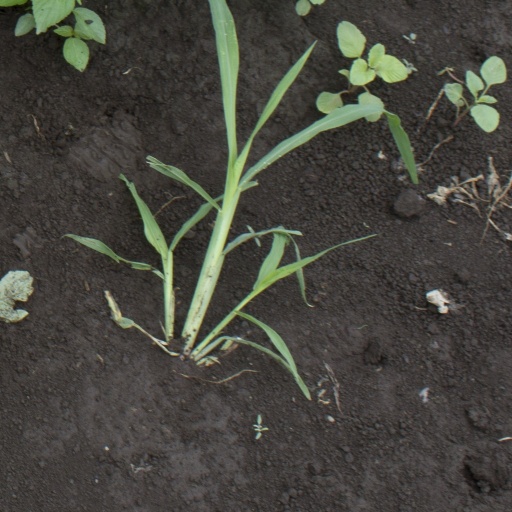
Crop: soybean